Ralph Mattis

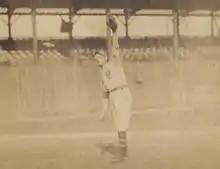
In four plate appearances during his MLB debut on April 22, 1914, Mattis walked, hit a single, double, and triple.

On February 25, 1914, Mattis signed with the major league Pittsburgh Rebels of the newly formed Federal League. He attended spring training with the Rebels that season in Lynchburg, Virginia. "The Pittsburgh Press" described Mattis as having "shoulders like an ox" and that it is likely he would be a star player for Pittsburgh. The "Sporting Life" predicted that he would develop into one of the best outfielder is the Federal League. He made his MLB debut on April 22, against the Brooklyn Tip-Tops. In his first career MLB plate appearance during that game, he drew a walk. His first hit came that day, as he got a single, double, and triple in three at-bats. After two months, Mattis was second in the Federal League in batting average with a .406 clip. In June, Mattis received a temporary starting job after the Rebels every-day outfielder Davy Jones suffered an injury. On July 28, Pittsburgh manager Rebel Oakes allowed Mattis to join a semi-professional baseball team in St. Marys, Pennsylvania. He returned to the Rebels that season on September 11. On the season with Pittsburgh, he batted .247 with 14 runs scored, 21 hits, four doubles, one triple, eight runs batted in (RBIs), and two stolen bases in 36 games played. Defensively, Mattis made three errors in 43 total chances in the outfield.